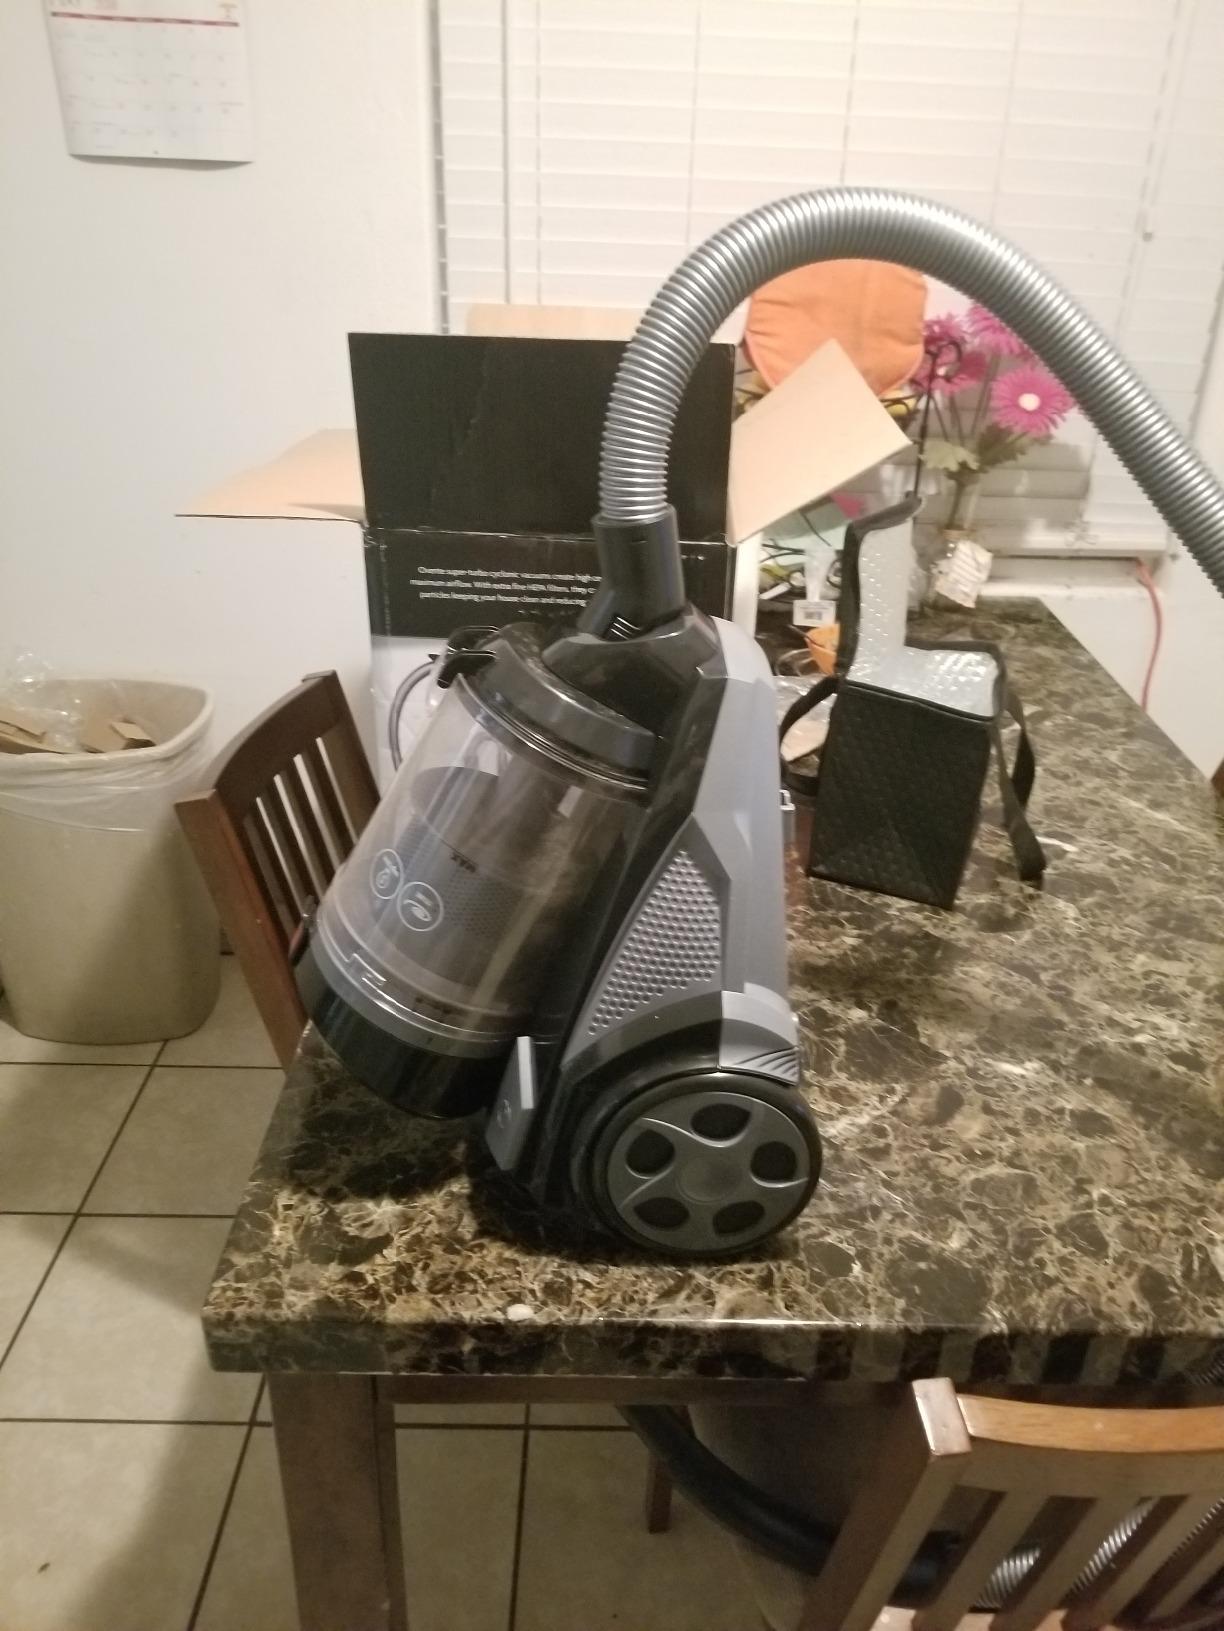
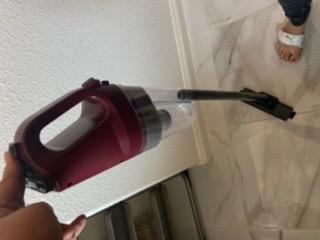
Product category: items_vacuum
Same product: no